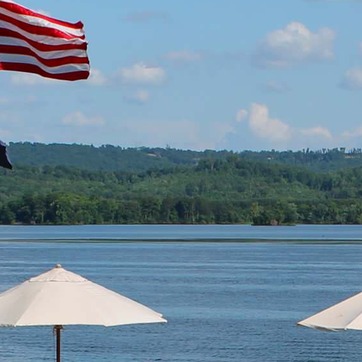
Material: foliage